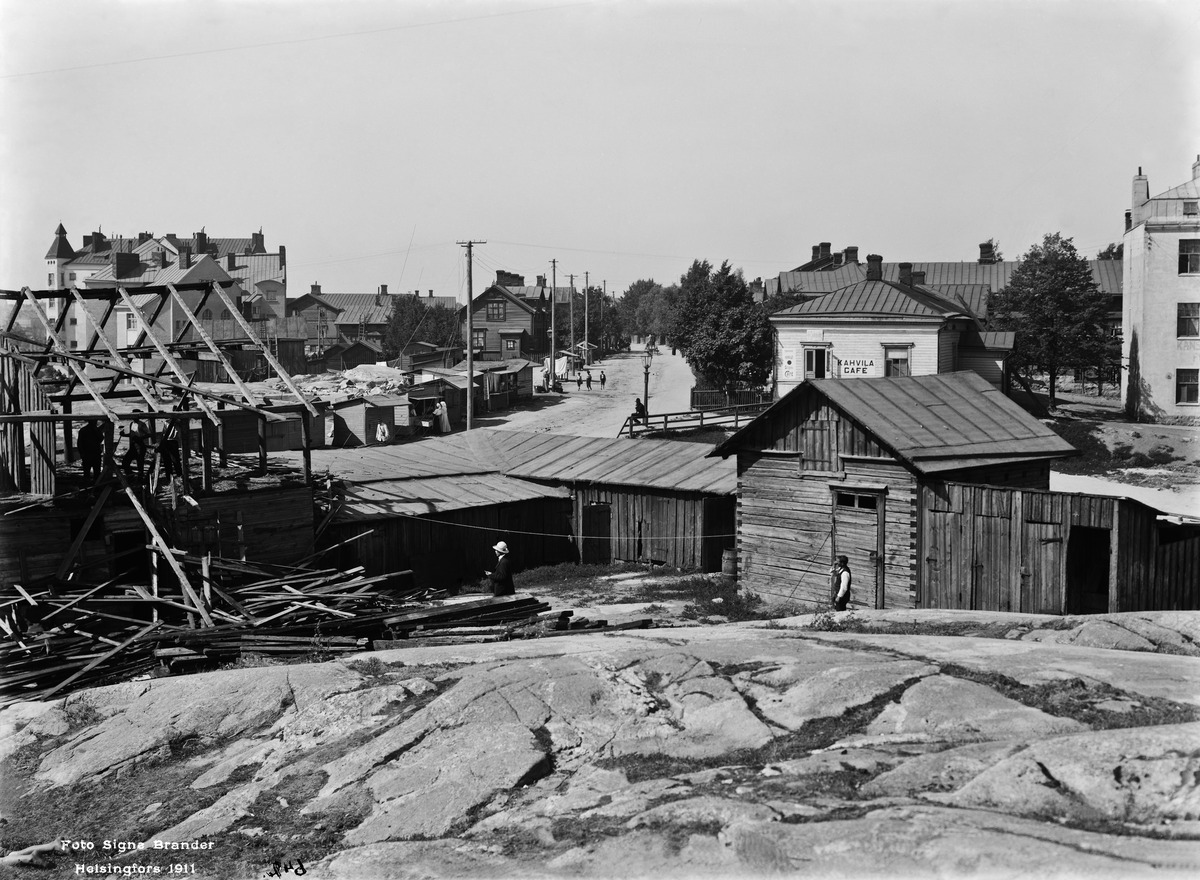
Etualalla Vaasankatu (= Vaasankuja) 3 - Pengerkatu 31 (= Kinaporinkatu 1)
sisällön kuvaus: Etualalla Vaasankatu (= Vaasankuja) 3 - Pengerkatu 31 (= Kinaporinkatu 1). Keskellä Vaasankatu. Vaasankadun vasemmalla puolella torialue Pengerkatu 26 (= Pengerpolku 4) - Vaasankatu 2.  Oikealla Vaasankatu 5 - Pengerkatu 30 (= Kinaporinkatu 2). mustavalkoinen
Kuvaaja: Brander, Signe, valokuvaaja
Ajankohta: kuvausaika 1911
Paikka: Suomi, Uusimaa, Helsinki, Harju Helsinki, Kinaporinkatu 1
Aiheet: puurakennukset, rakentaminen, kioskit, kahvilat